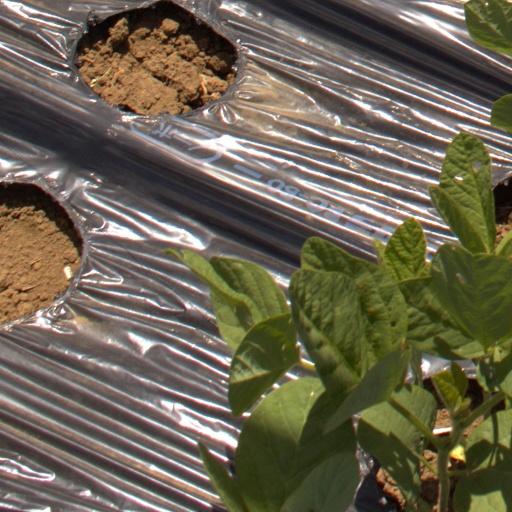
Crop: Jerusalem artichoke